Miladhoo

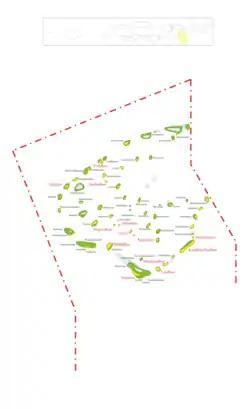
Map of Noonu Atoll

Miladhoo is one of the inhabited islands that comprises the Noonu Atoll in the Maldives.